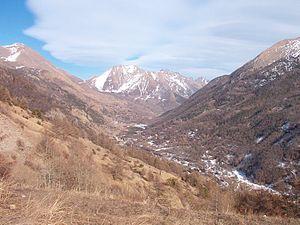
Le val Cluson est une vallée alpine de la ville métropolitaine de Turin en Italie. Il est entouré à l'ouest et au nord par le val de Suse, au nord-est par le val Sangone, au sud par le val Pellice et à l'est il s'ouvre sur la plaine du Pô.